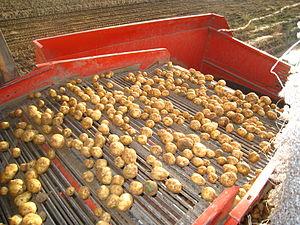
Amflora est une variété de pomme de terre féculière transgénique créée par la société BASF Plant Science, filiale du groupe chimique allemand BASF. Cette variété, codifiée sous le nom de lignée EH92-527-1, a été conçue comme une ressource renouvelable pour la production industrielle de fécule de pomme de terre constituée presque exclusivement d'amylopectine. L'extraction de cette fécule donne lieu à une importante activité industrielle : la « féculerie ».